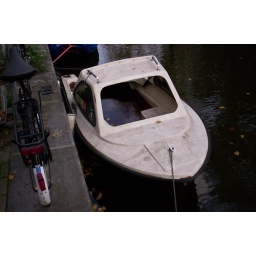
Elizabeth really liked this little, old, stagnant water filled boat along one of the canals in Amsterdam.